Air Ceylon

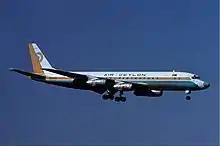
An Air Ceylon Douglas DC-8 approaches Zurich Airport in 1977.

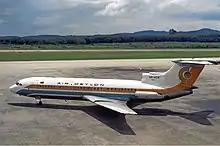
An Air Ceylon Hawker Siddeley Trident at Subang Airport in 1978

Air Ceylon was established in 1947 as state-owned flag carrier airline. In 1947, the government purchased three DC-3s, which were named after queens Sita Devi, Viharamaha Devi, and Sunethra Devi.